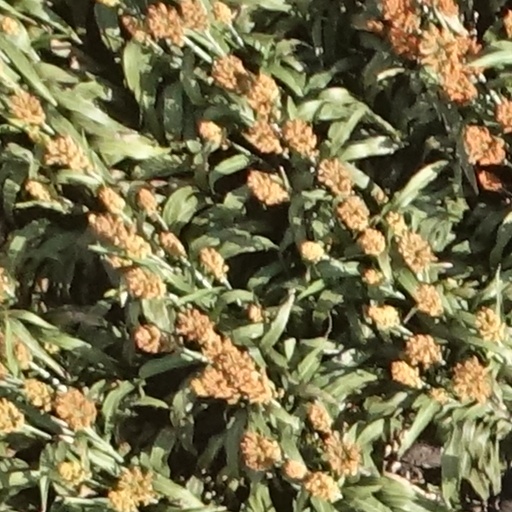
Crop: sorghum